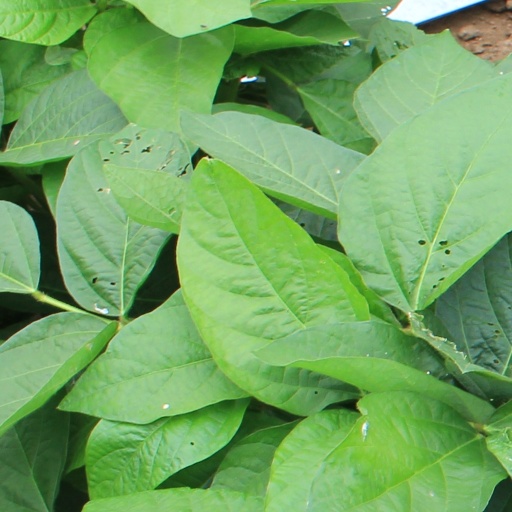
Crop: soybean